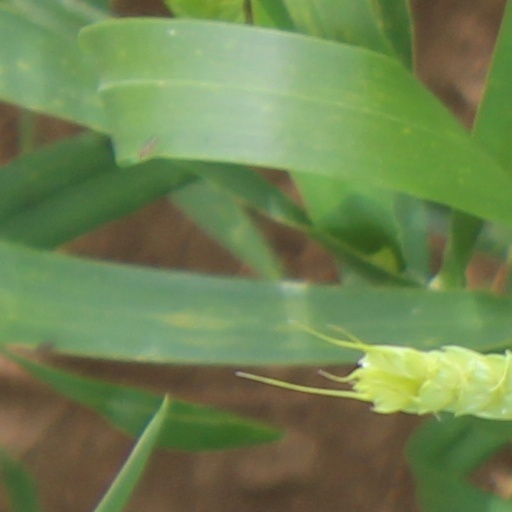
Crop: wheat